Bow shape

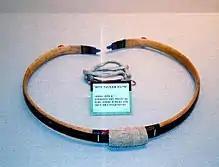
Gakgung, Korean traditional reflex recurve bow, as used by soldiers and officers. This bow is described as C-shaped because of the extreme reflex when unstrung.

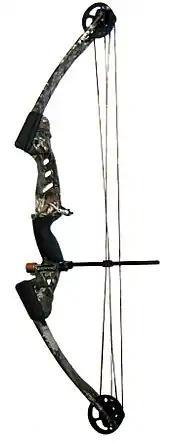
A modern compound bow

A "reflex bow" is a bow that has curved or curled arms which turn away from the archer throughout their length. When unstrung, the entire length of the bow curves forward from the belly (away from the archer), resembling a "C"; this differentiates a reflex bow from a recurve bow in which only the outer parts of the limbs turn away from the archer. The curves put the materials of the bow under greater stress, allowing a rather short bow to have a high draw weight and a long draw length. This allows a bow that is significantly shorter than a recurve or a longbow to shoot with the same or greater velocity and power. They became the classic weapon of the horse archers who have repeatedly conquered much of Asia and Europe; their short profile compared with longer bows made them ideal for horseback use. However, the materials and workmanship must be of high quality.